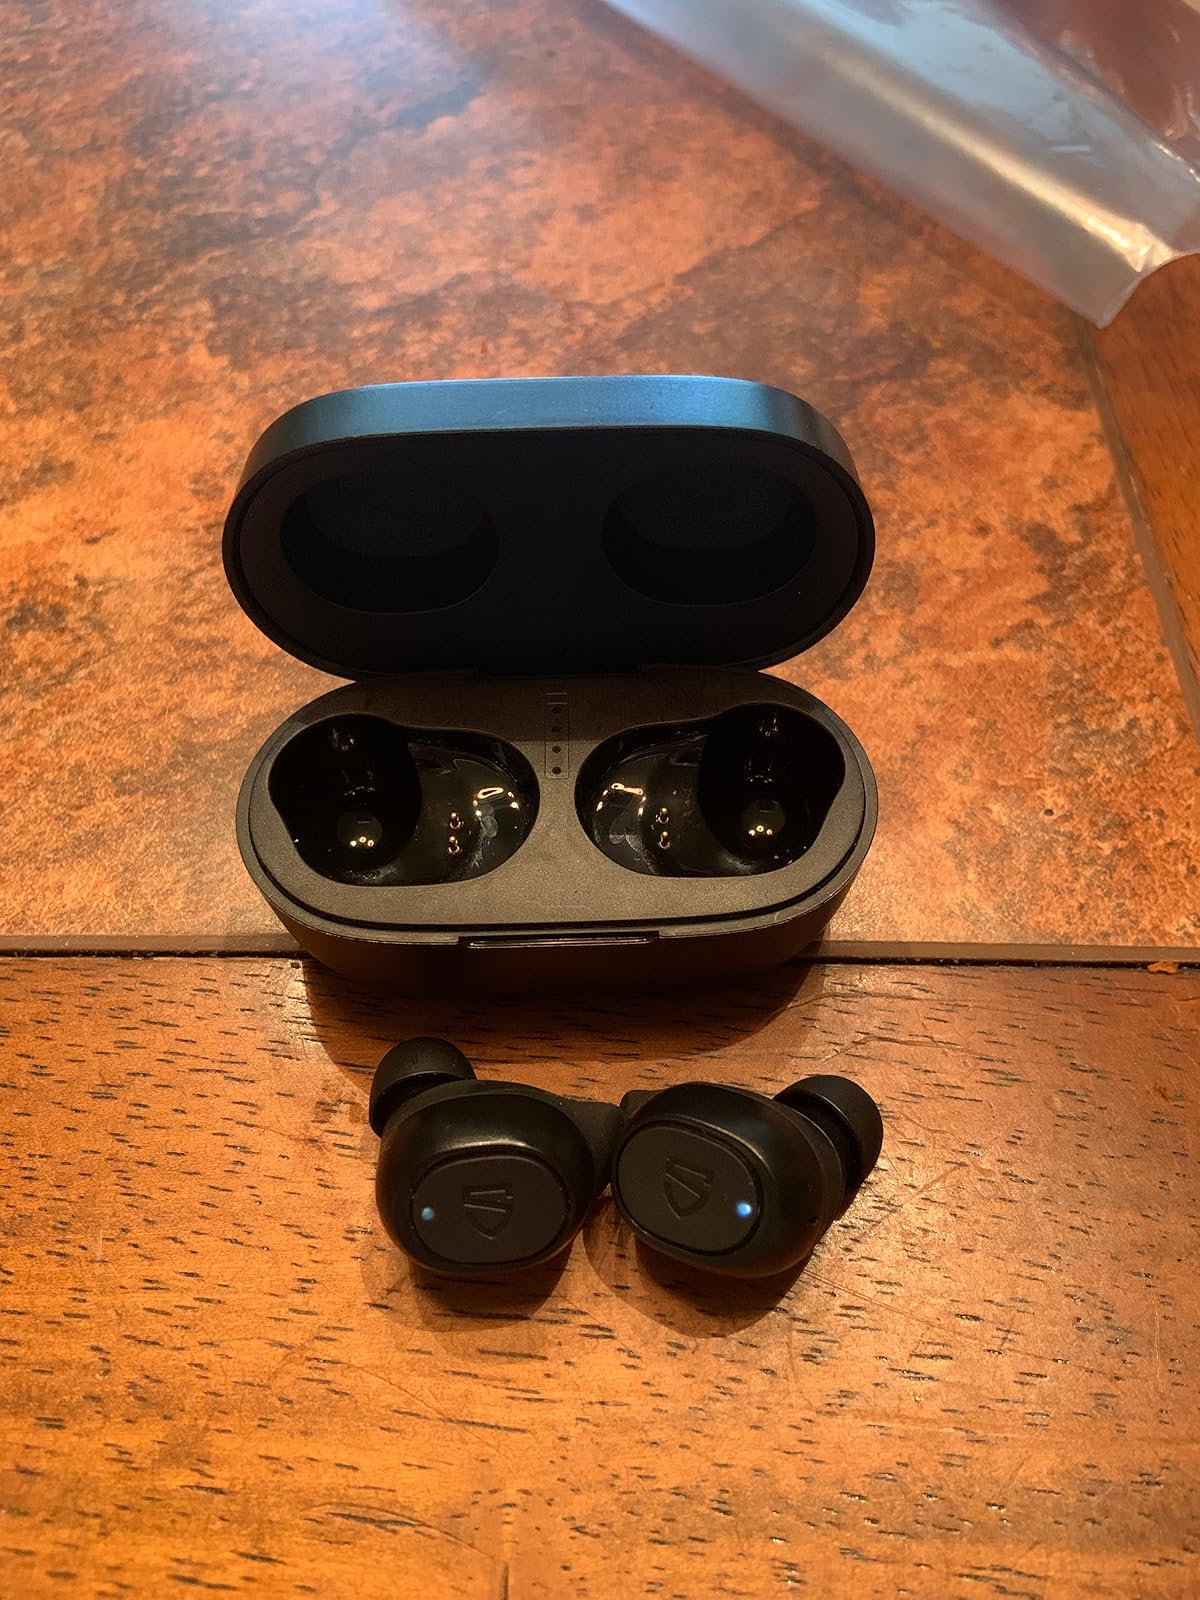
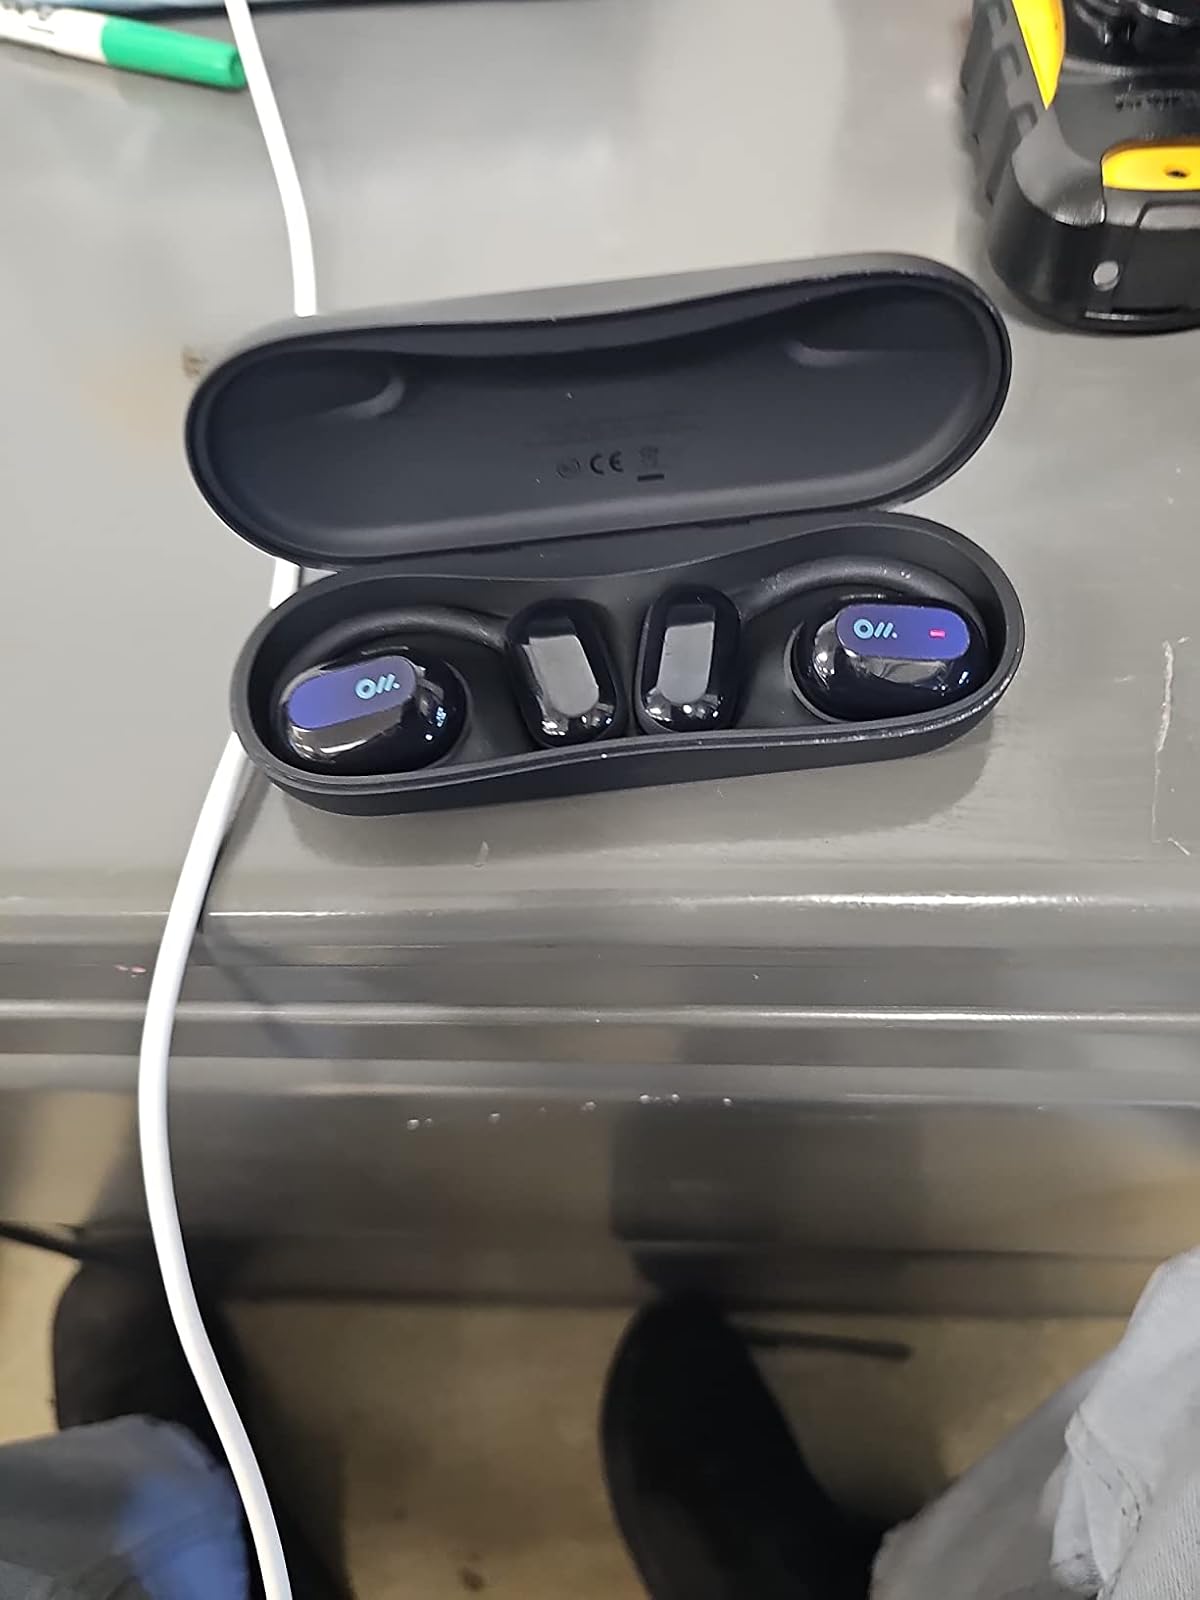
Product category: earbuds
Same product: no